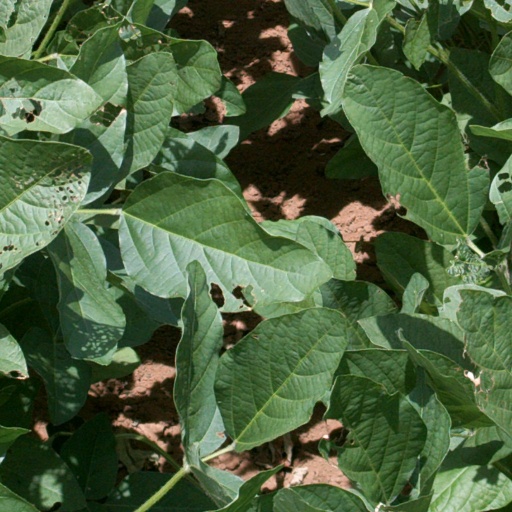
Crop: soybean